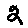
Label: 2